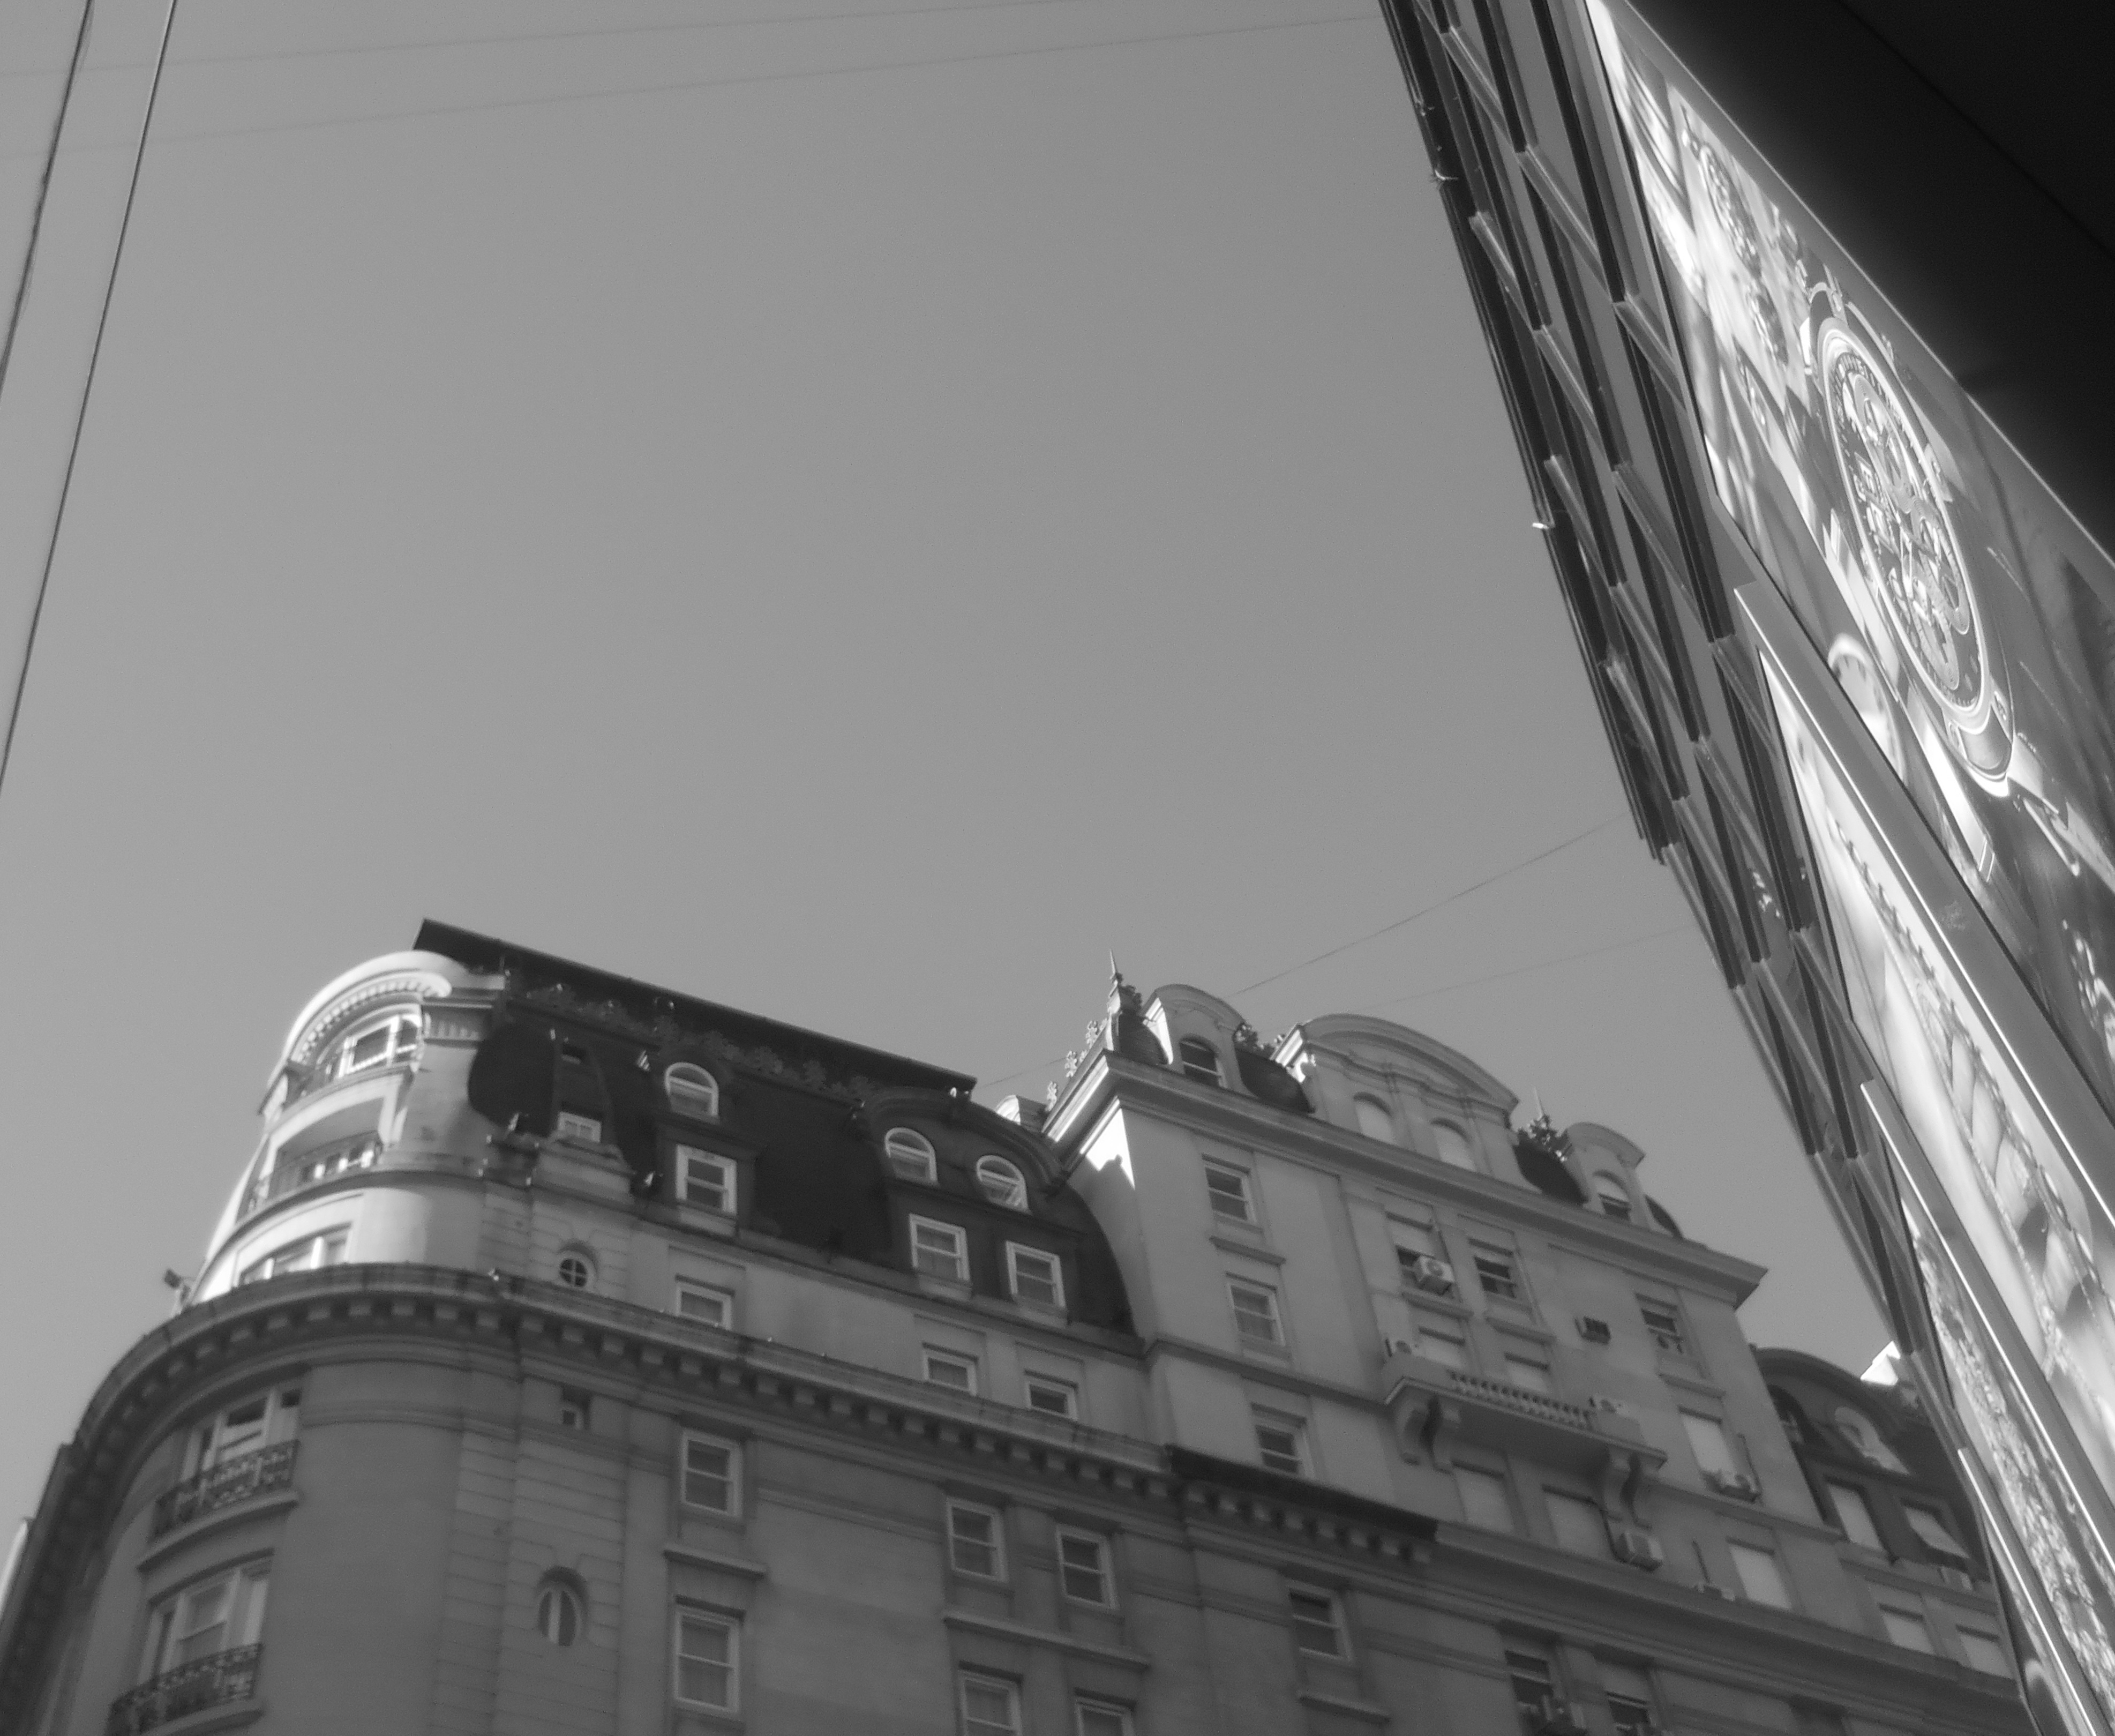
light, black and white, architecture, white, skyscraper, black, monochrome, shape, monochrome photography